Crane (bird)

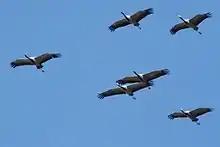
Demoiselle cranes ("Grus virgo") in Mongolia: Central Asian populations of this species migrate to Northern India in the winter.

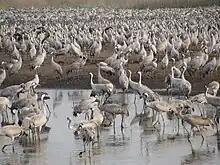
Common cranes ("Grus grus") in Israel: Many species of crane gather in large groups during migration and on their wintering grounds.

The cranes have a cosmopolitan distribution, occurring across most of the world continents. They are absent from Antarctica and, mysteriously, South America. East Asia has the highest crane diversity, with eight species, followed by Africa, which is home to five resident species and wintering populations of a sixth. Australia, Europe, and North America have two regularly occurring species each. Of the four crane genera, "Balearica" (two species) is restricted to Africa, and "Leucogeranus" (one species) is restricted to Asia; the other two genera, "Grus" (including "Anthropoides" and "Bugeranus") and "Antigone", are both widespread.